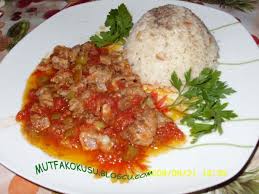
Yemek: et_sote